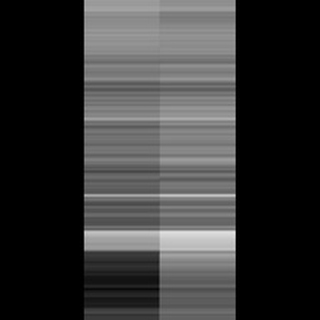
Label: sugarcane_yellow_leaf_disease